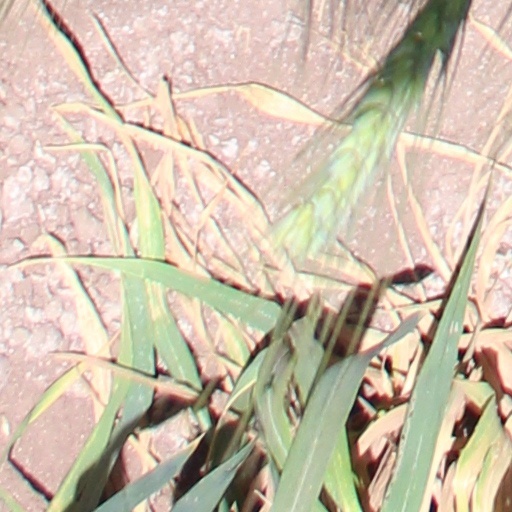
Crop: wheat